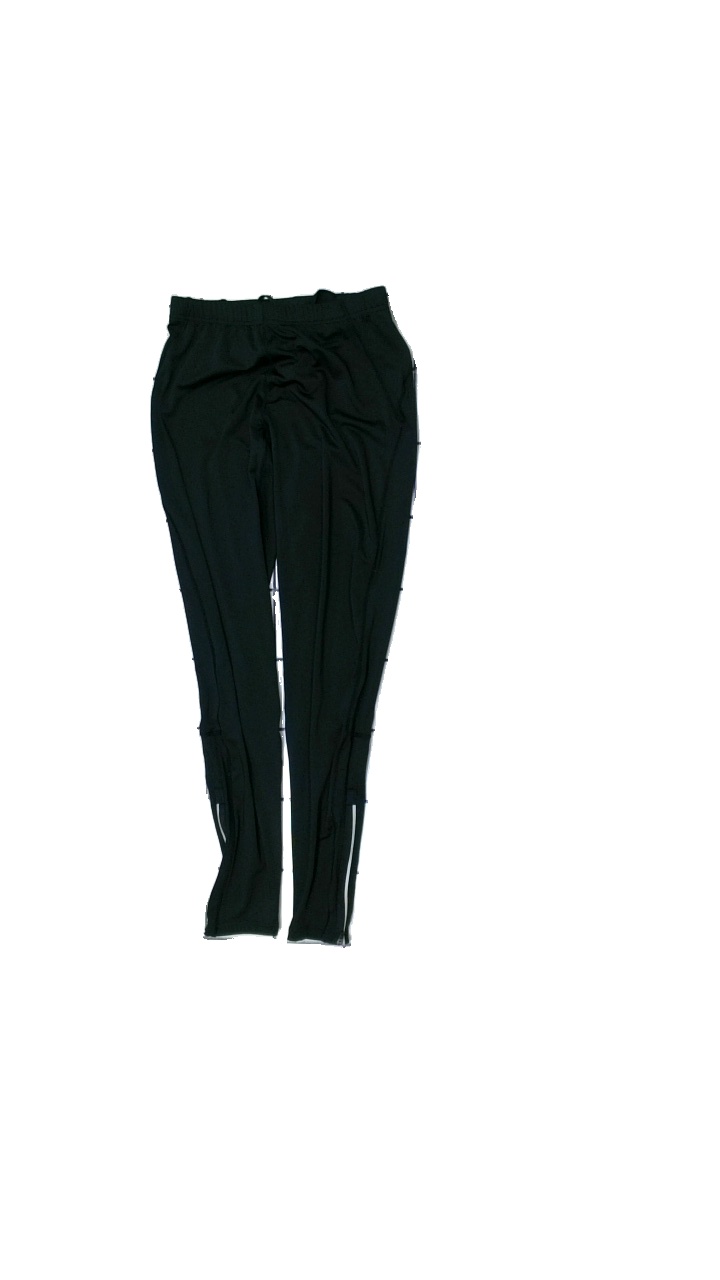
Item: Tights (Men)
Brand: Tuxer
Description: black training tights
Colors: Grey
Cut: Regular
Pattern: Other
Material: unknown
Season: All
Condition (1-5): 5
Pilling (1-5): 5
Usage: Reuse
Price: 50-100